Puritans

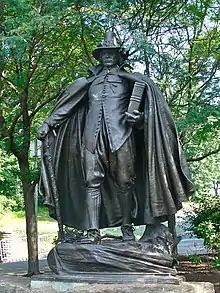
Second version of "The Puritan", a late 19th-century sculpture by Augustus Saint-Gaudens

In New England, where Congregationalism was the official religion, the Puritans exhibited intolerance of other religious beliefs, including Quaker, Anglican, and Baptist theologies. The Puritans of the Massachusetts Bay Colony were the most active of the New England persecutors of Quakers, and the persecuting spirit was shared by the Plymouth Colony and the colonies along the Connecticut river.